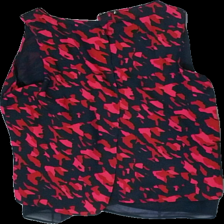
View: front
Type: Blouse
Category: Ladies
Brand: H&M
Colors: Blue, Red, Purple, Multicolor
Material: 100% polyester
Pattern: Geometric print
Cut: Regular
Size: 36
Season: All
Price range: 50-100
Recommended usage: Reuse